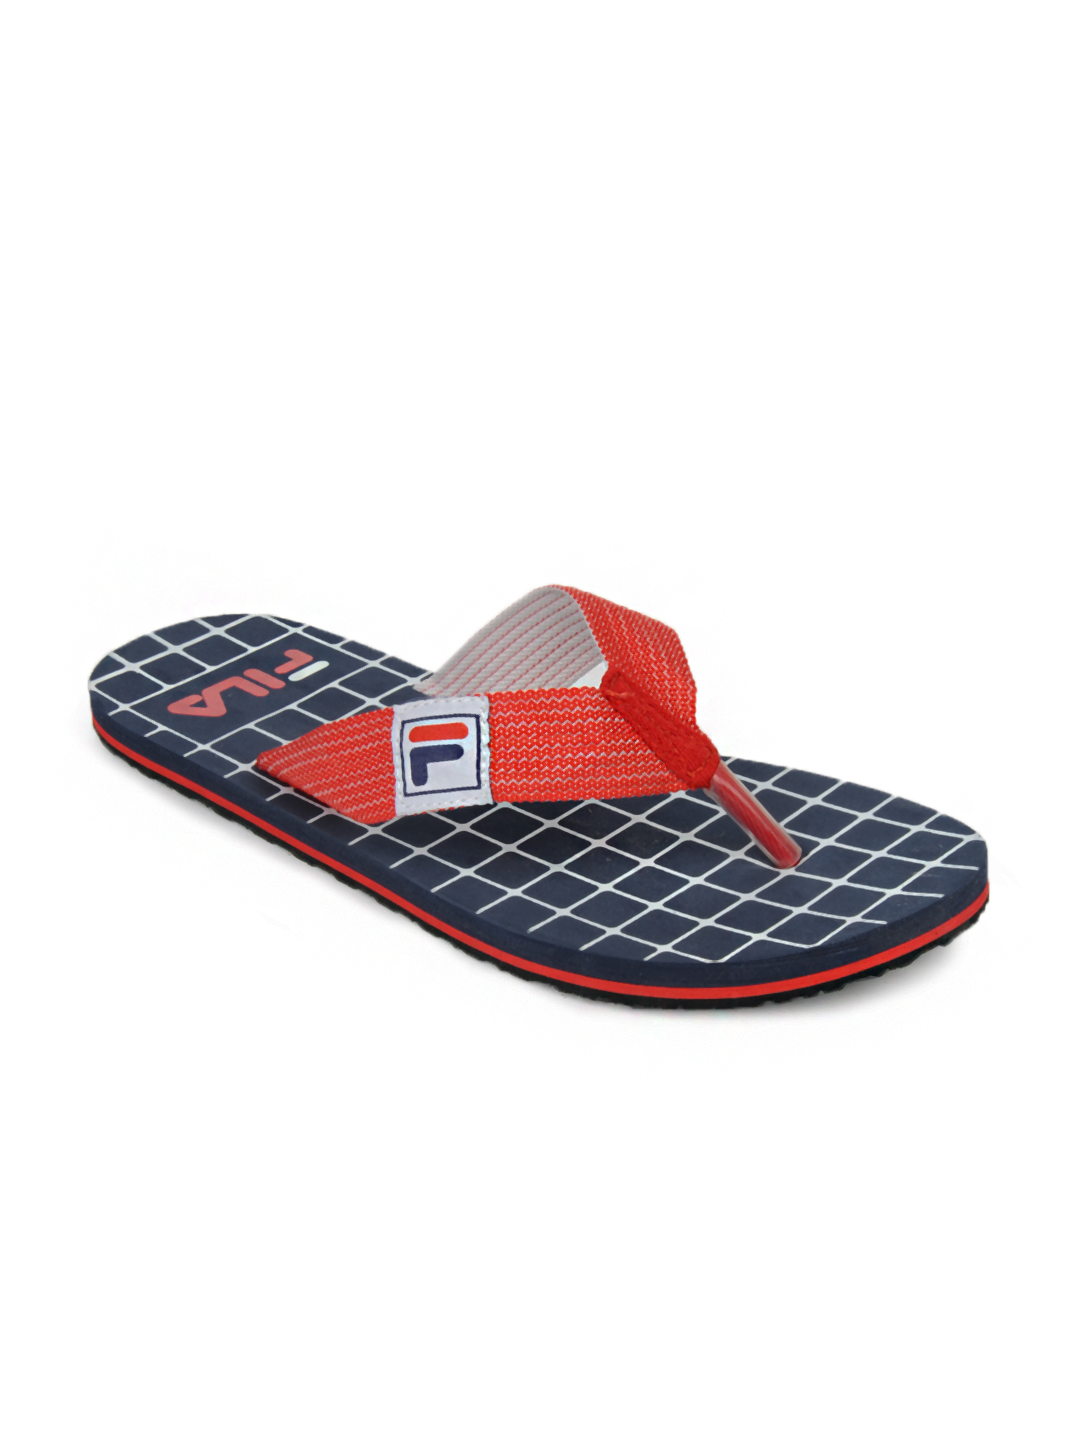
Fila Men Red & Navy Blue Cage Flip Flops
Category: Footwear / Flip Flops / Flip Flops
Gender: Men
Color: Navy Blue
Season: Summer 2013
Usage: Casual